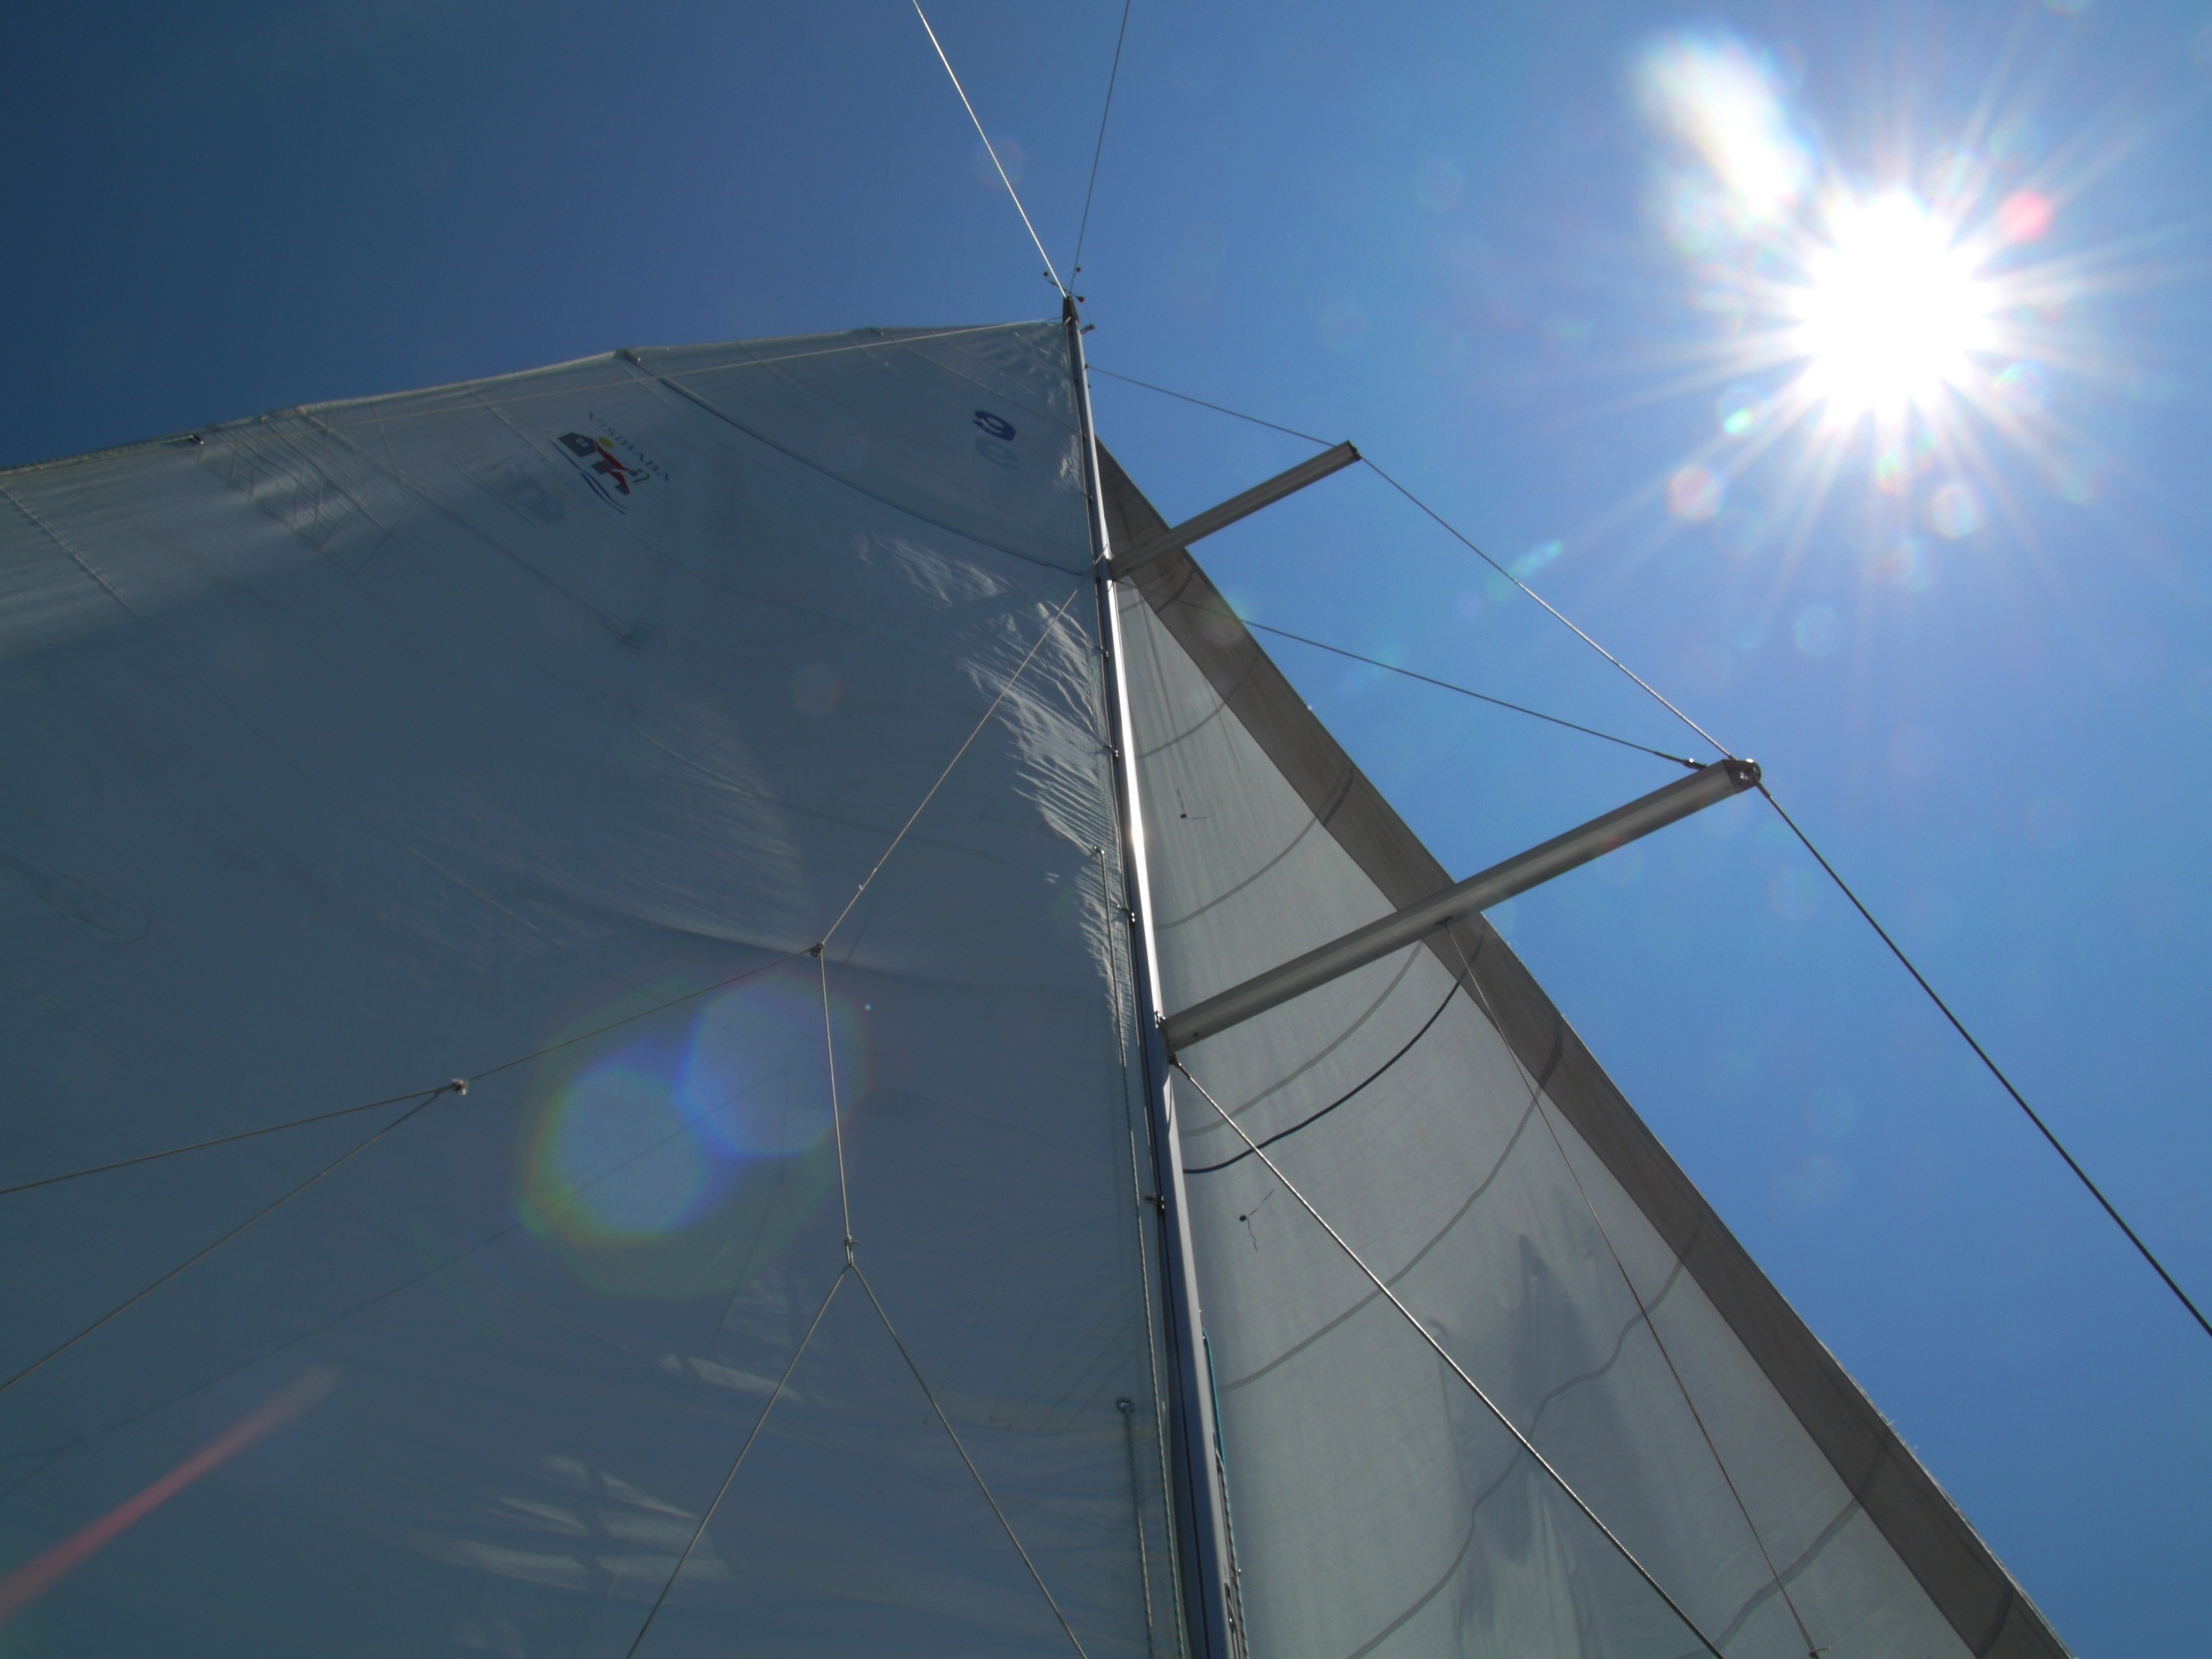
cloud, sky, sun, sunlight, wind, atmosphere, line, mast, electricity, sailboat, energy, sail, navy, sailing ship, daylighting, atmosphere of earth, electrical supply, public utility